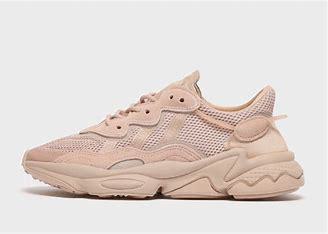
Brand: adidas
Model: originals Adidas Originals Ozweego